Describe the emotion expressed in this image:  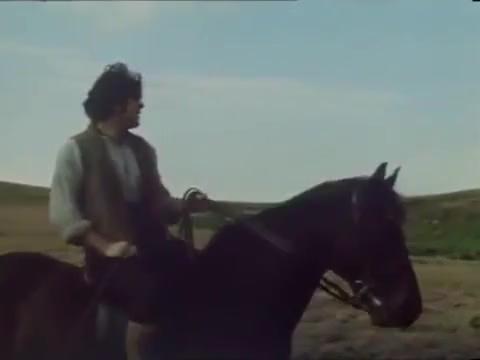
This person displays Pain, valence and arousal with low intensity.